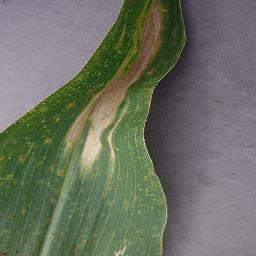
Label: Corn_(Maize)___Northern_Leaf_Blight